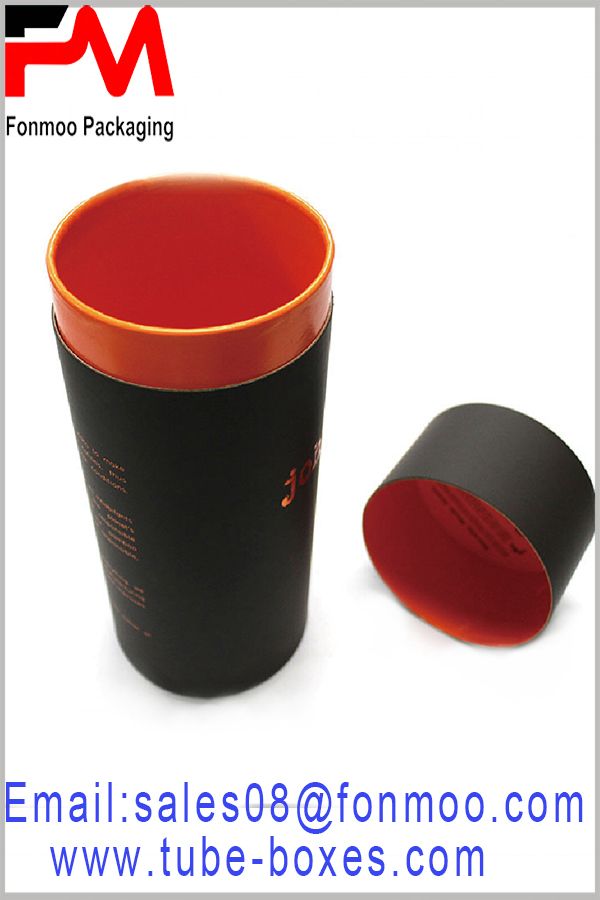
Label: cardboard